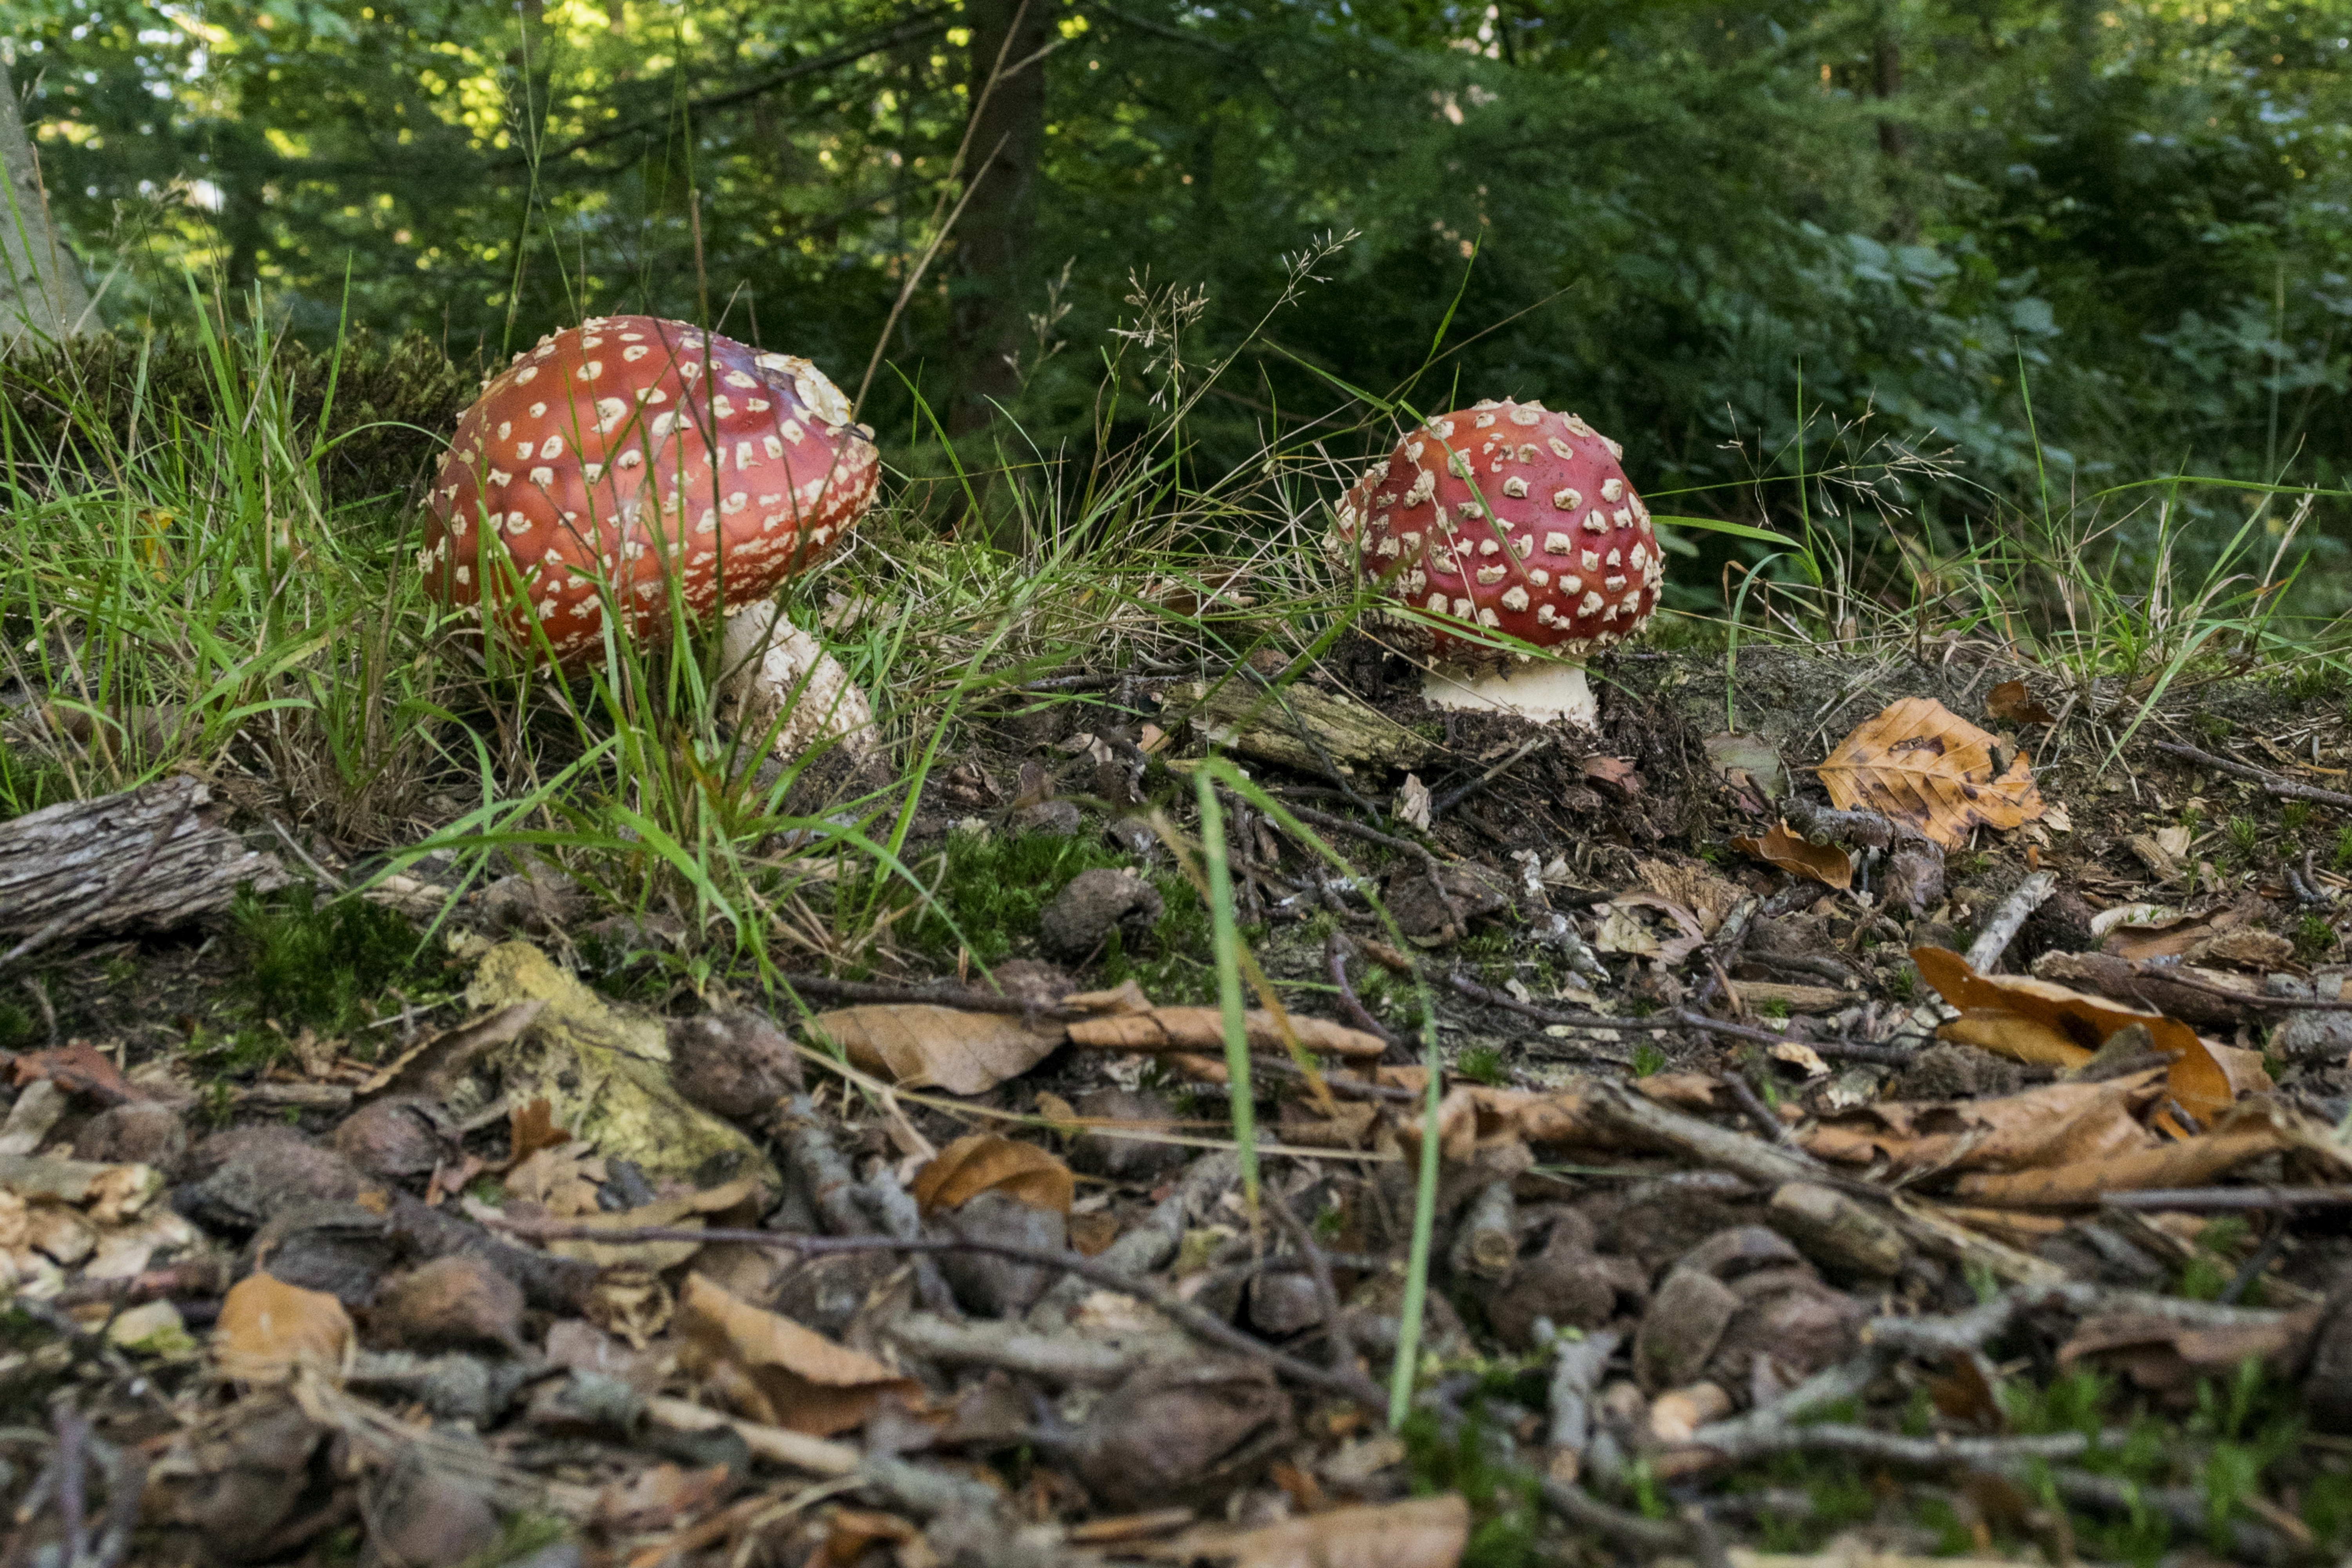
tree, forest, outdoor, plant, leaf, flower, photo, produce, autumn, botany, mushroom, nikon, funghi, flora, fungus, holland, nederland, netherlands, dutch, outdoorphotography, picture, photograph, amanitamuscaria, fotos, foto, depthoffield, woodland, dof, habitat, agaric, paulvandevelde, pdvandevelde, padagudaloma, natuurfotografie, naturephotographer, dordrecht, nederlandinfotos, pvdvfotografie, pdvandeveldedordrecht, nederlandsefotografie, dutchphotogaraphy, totallydutch, fotografienederland, hollandsefotografie, fotografieholland, paddenstoel, breda, liesbos, vliegenzwam, edible mushroom, natural environment, paulvandeveldedordrecht